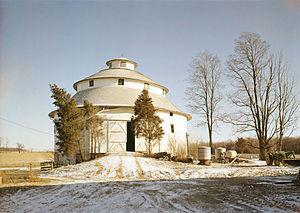
Une grange est un bâtiment agricole utilisé pour le stockage et permettant le travail dans un lieu couvert. Ayant un toit en tôle, tuile ou ardoise, ses principales ouvertures sont des portes à un ou deux panneaux. Il est parfois utilisé pour abriter les animaux ou stocker des véhicules et autres équipements agricoles. Les granges sont construites généralement loin des fermes pour éviter la propagation d'incendie.